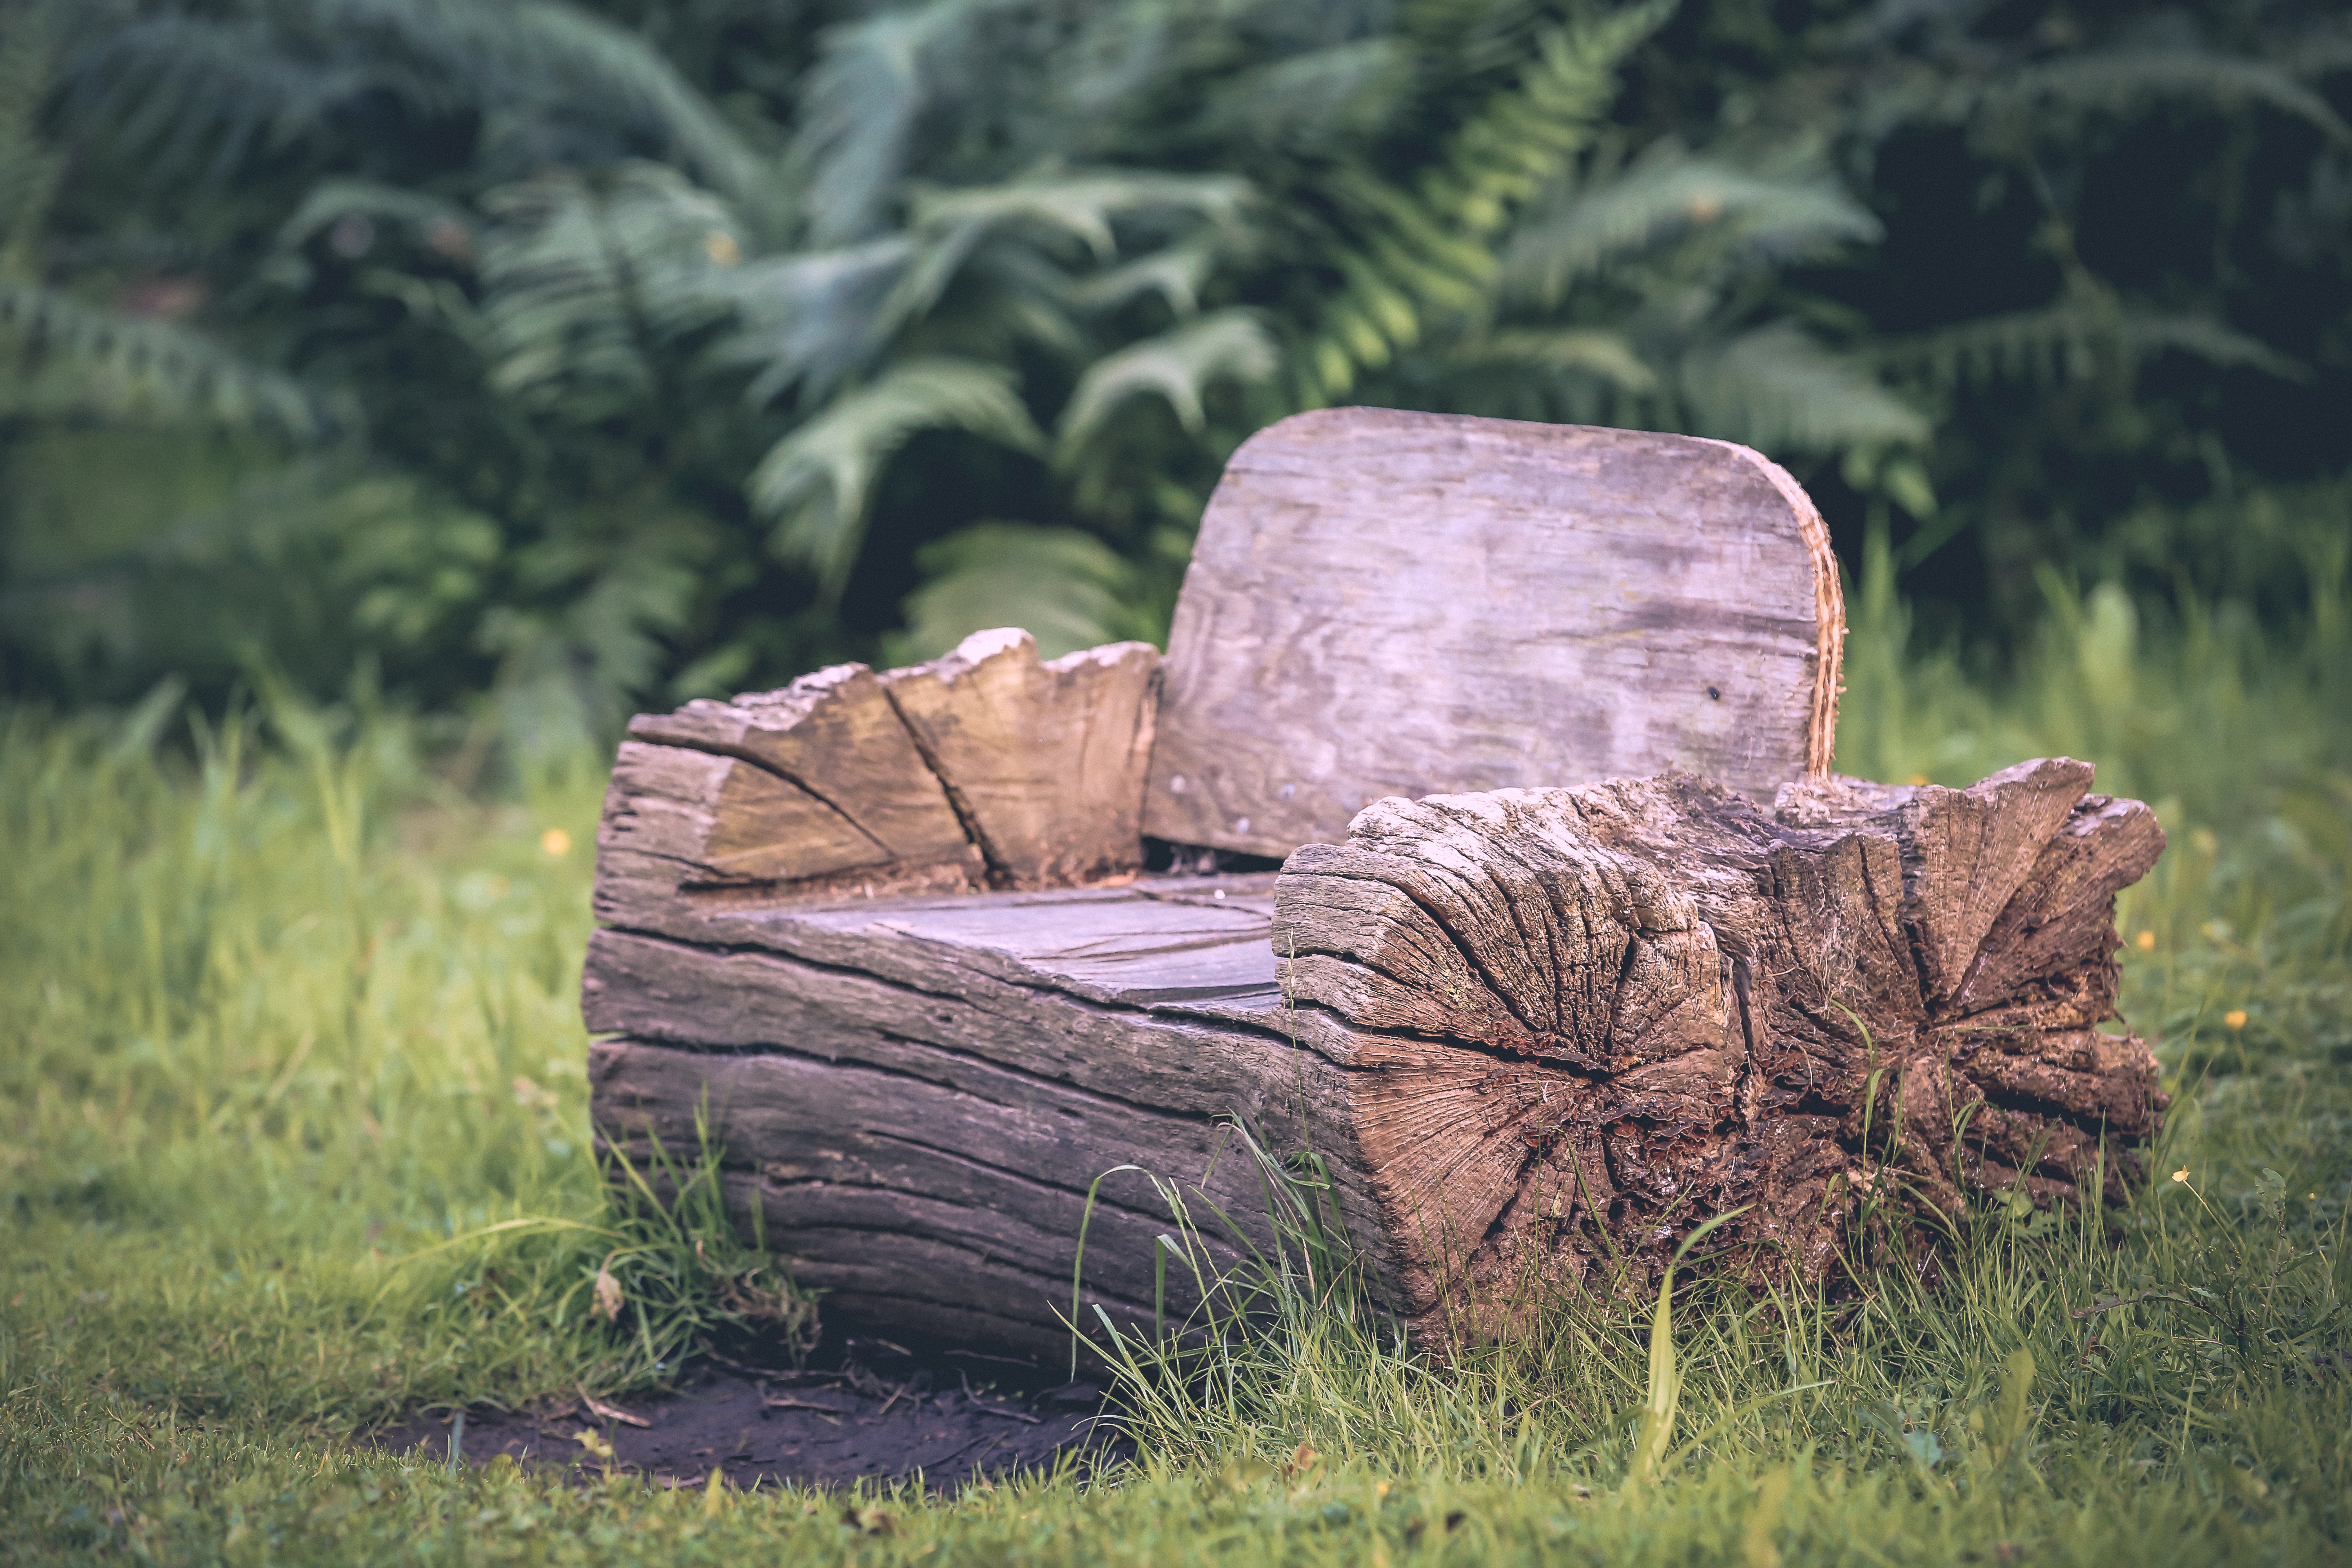
tree, nature, forest, grass, rock, wilderness, plant, wood, lawn, leaf, soil, sculpture, tree stump, habitat, woody plant